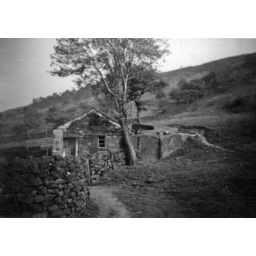
'Comb Shop' at Hardwick Holes, built against a natural rock (with cup &amp;amp; ring marks). Farm on left